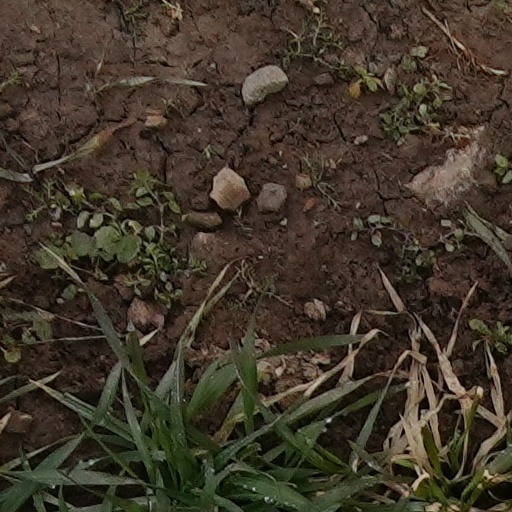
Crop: wheat